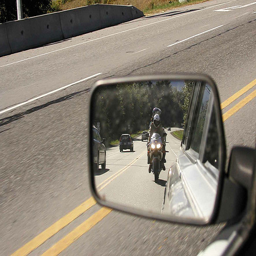
A side view mirror of a motorcycle with its lights on.
A vehicle's side view mirror reflecting a motorcycle.
A man riding a motorcycle down a highway.
The car is being followed closely by two people driving a motorcycle.
A motorcyclist and his passenger riding on the highway are reflected in a car's side view mirror.